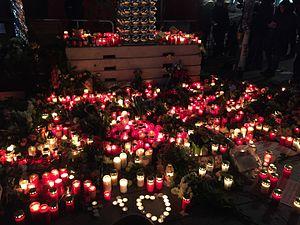
2016 Berlin Christmas market truck attack - hommage
L’attentat du 19 décembre 2016 à Berlin est une attaque terroriste islamiste au camion-bélier qui s'est déroulée au marché de Noël de la Breitscheidplatz, à Berlin-Charlottenbourg en Allemagne, le 19 décembre 2016. Elle a eu lieu aux alentours de 20 h heure locale, faisant douze victimes et plus de cinquante blessés.